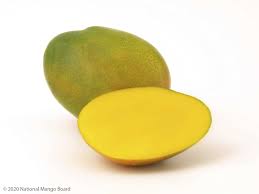
Label: Mango